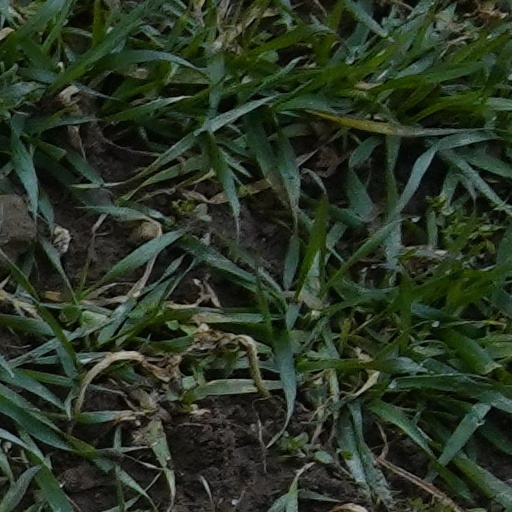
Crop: wheat